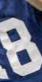
Number: 8